Arthur Keith-Falconer, 10th Earl of Kintore

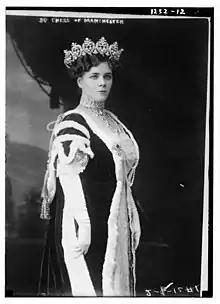
His wife Helena, when she was the Duchess of Manchester.

Arthur George Keith-Falconer was born on 5 January 1879 in Inverurie in Aberdeenshire, Scotland. He was the second son, and youngest child, of Algernon Keith-Falconer, 9th Earl of Kintore and the former Lady Sydney Charlotte Montagu. His older brother was Ian Douglas Montagu Keith-Falconer, Lord Keith of Inverurie and Keith Hall, who died at age twenty in 1897, predeceasing their father. His father was a prominent politician who served in various roles, including Conservative Chief Whip in the Lords in the 1880s and Governor of South Australia in the 1890s.